Men Prefer Fat Girls

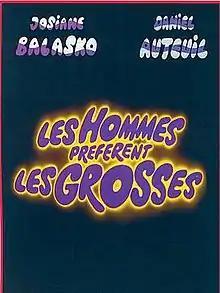
Theatrical release poster

Men Prefer Fat Girls (or Les hommes préfèrent les grosses) is a French comedy film directed by Jean-Marie Poiré. It was released in 1981, adapted from a script by Josiane Balasko.